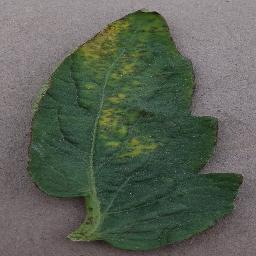
Label: Tomato___Bacterial_spot